Museum of Modern Art

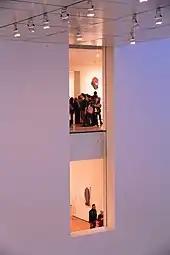
Cross-section of the Museum of Modern Art

By the end of the 20th century, MoMA had 100,000 objects in its collection, an increase from the 40,000 items it had in 1970. After the Dorset Hotel adjacent to the museum was placed for sale in 1996, MoMA quickly purchased it. The next year, the museum began planning a major renovation and expansion, selecting Japanese architect Yoshio Taniguchi in December 1997. The project nearly doubled the space for MoMA's exhibitions and programs, and features of space. Taniguchi's initial plan called for two structures, one each to the west and east of the Abby Aldrich Rockefeller Sculpture Garden, which was to be enlarged from its original configuration. The Peggy and David Rockefeller Building on the western portion of the site houses the main exhibition gallerie, while the Lewis B. and Dorothy Cullman Education and Research Building provides space for classrooms, auditoriums, teacher-training workshops, and the museum's expanded library and archives.